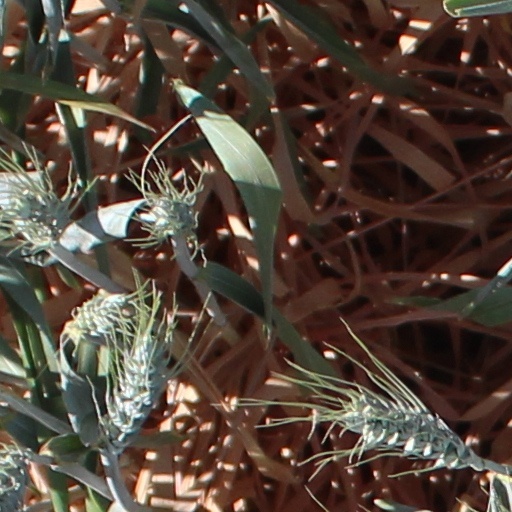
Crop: wheat